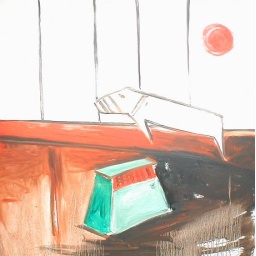
dog in studio window